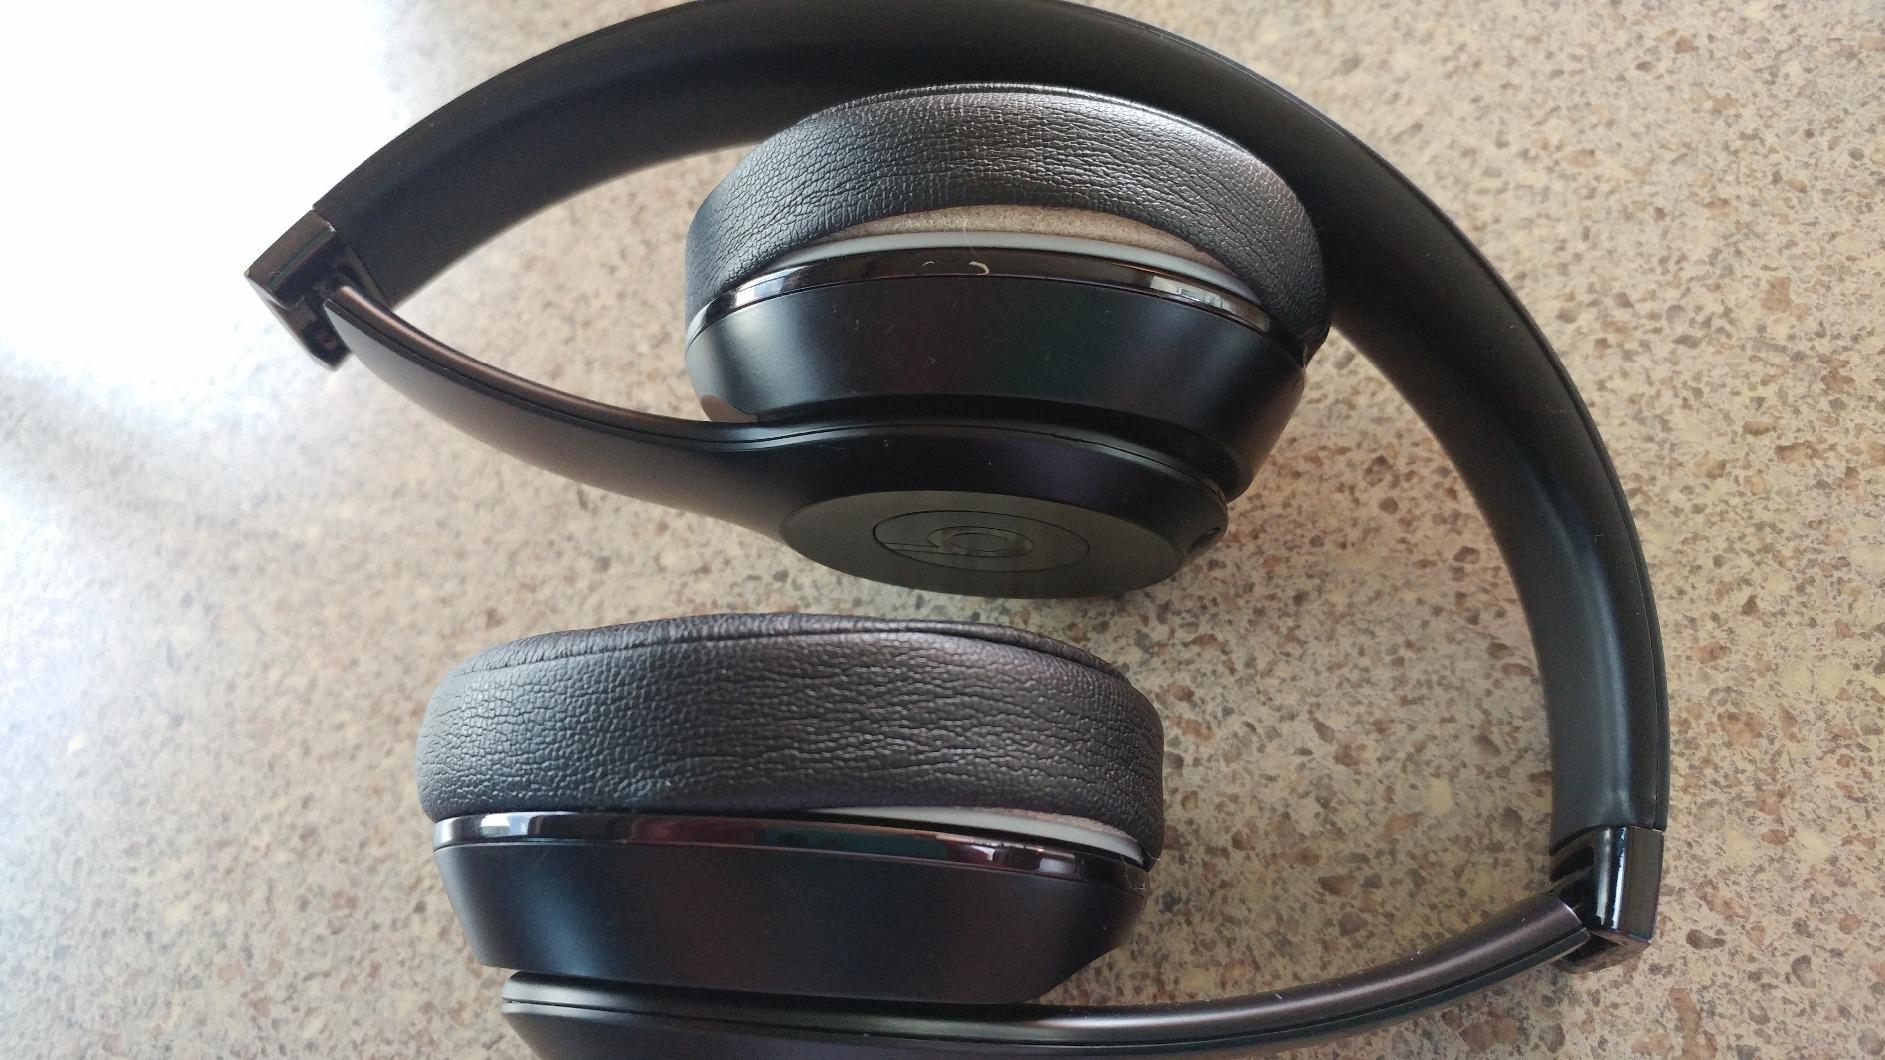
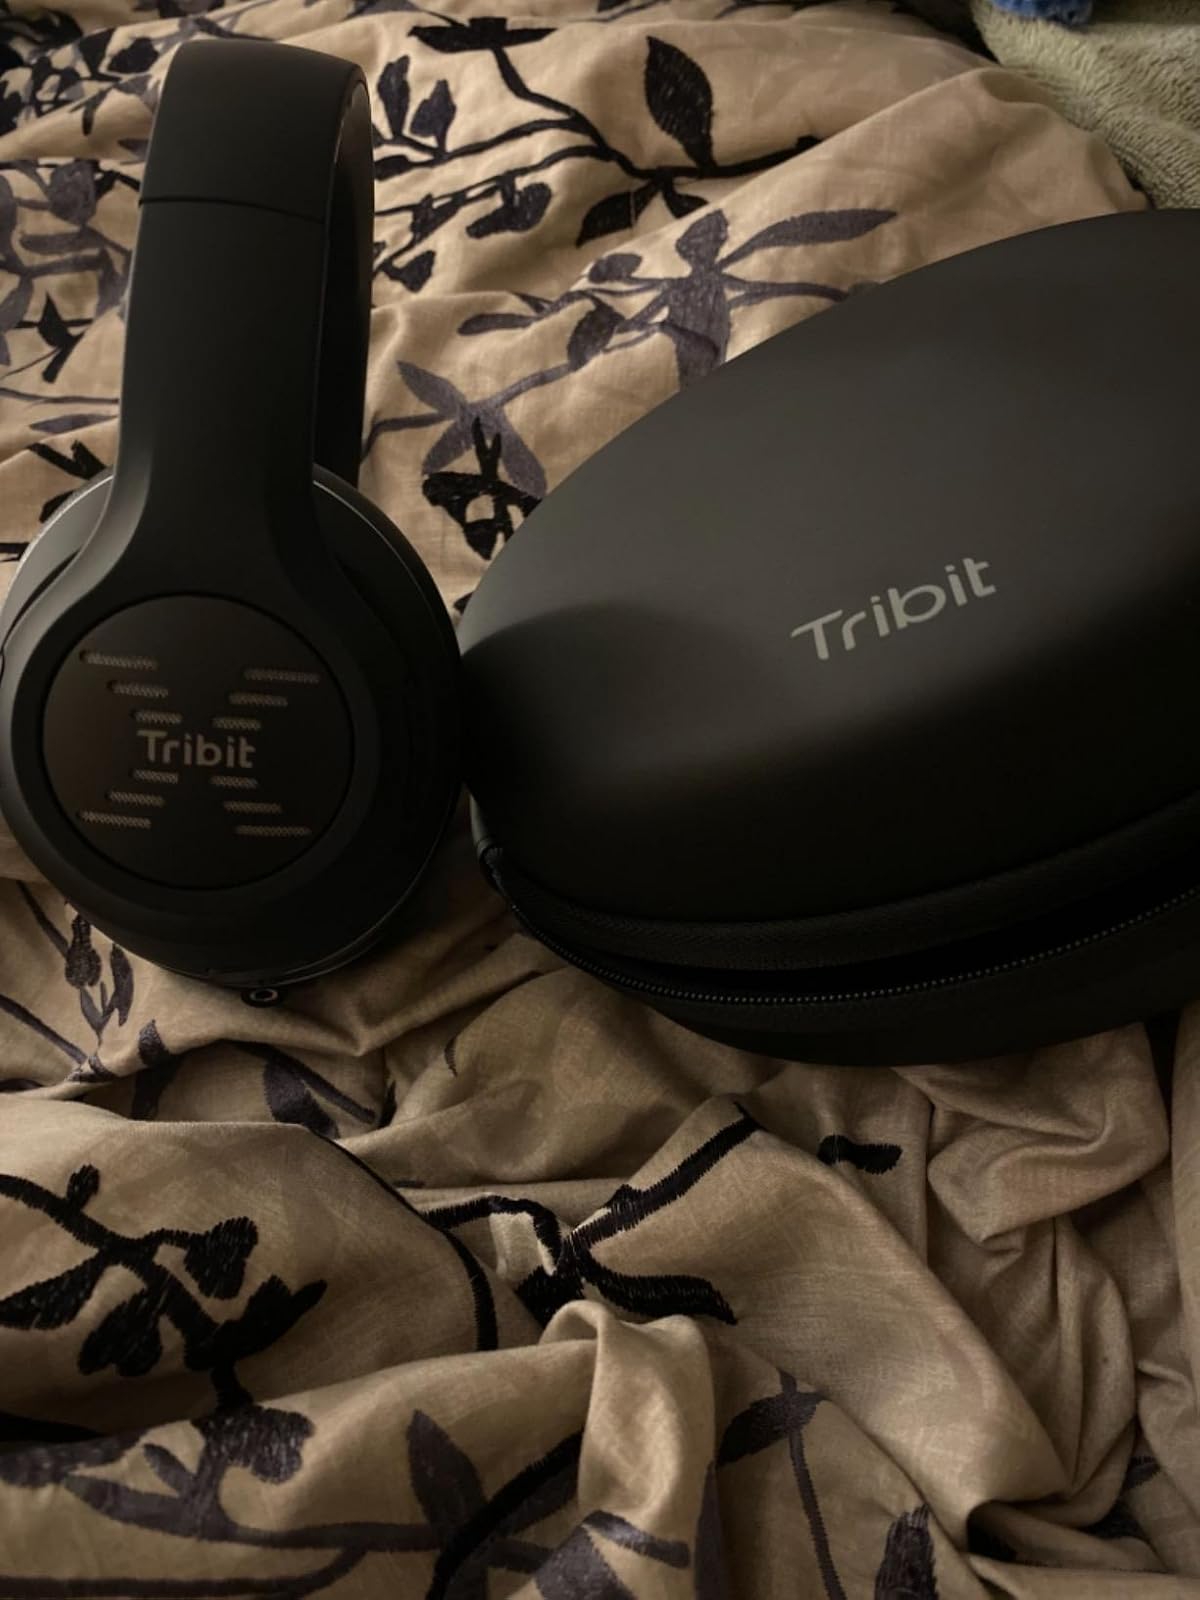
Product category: headphones
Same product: no